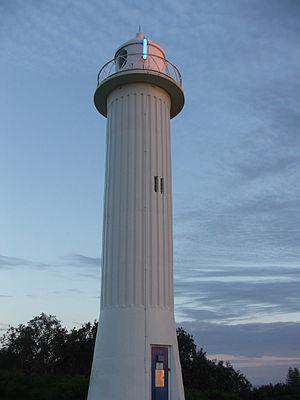
Yamba est une ville du nord de la Nouvelle-Galles du Sud en Australie à l'embouchure de la Clarence River, à 671 kilomètres au nord-est de Sydney et à 61 kilomètres au nord-est de Grafton.
Il s'agit d'une liste des phares d'Australie. Elle contient les phares actifs ainsi que ceux déclassés mais d'importance historique.